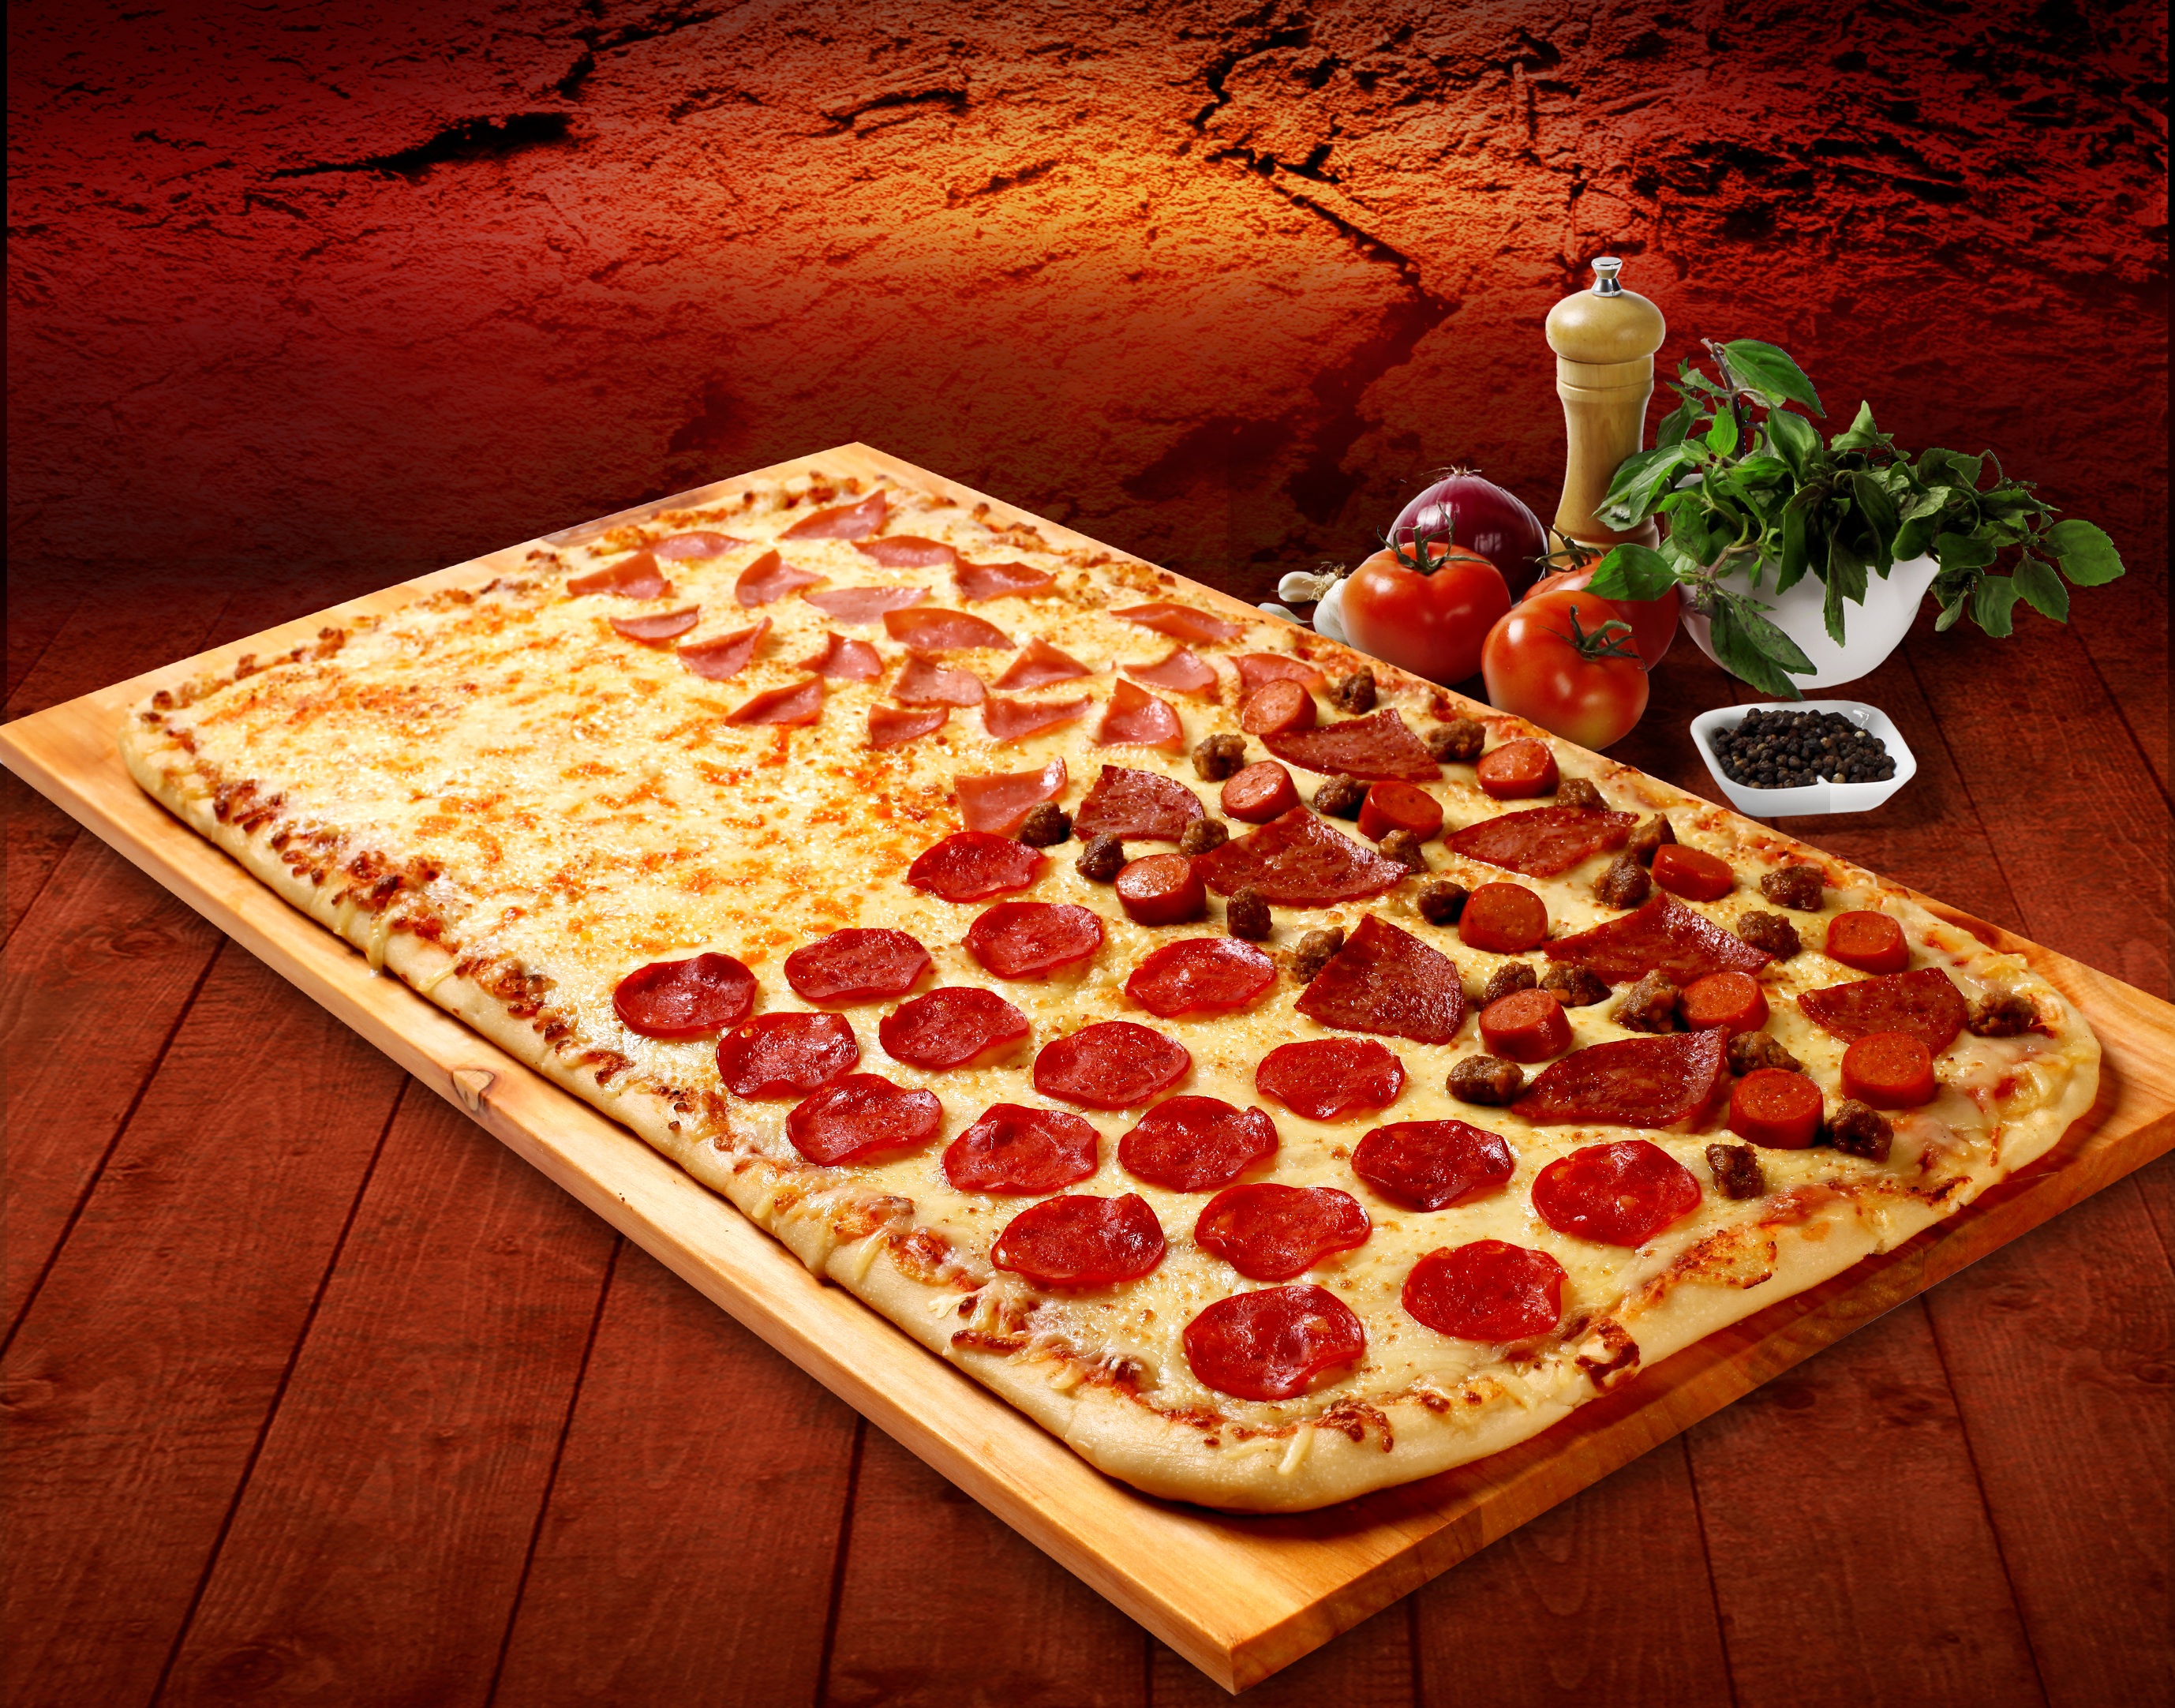
dish, meal, food, produce, breakfast, cuisine, pizza, cheese, ham, italian food, bib pizza, four seasons